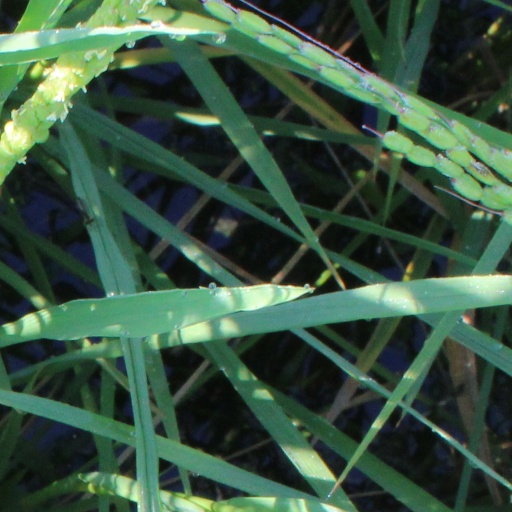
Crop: rice